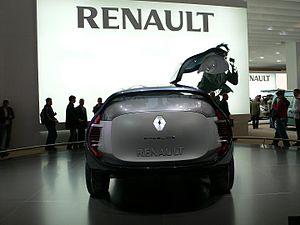
Concept Renault Ondelios
L'édition 2008 du Mondial de l'automobile de Paris est un salon international de l'automobile qui s'est tenu du 4 octobre au 19 octobre 2008 à la Porte de Versailles, à Paris.
Le Renault Ondelios est un concept car présenté lors du Mondial de l'automobile de Paris 2008 par le constructeur automobile français Renault. Il s'agit d'un crossover, respectueux de l’environnement, volumineux et habillé d’une carrosserie en carbone avec un vitrage en polycarbonate afin de diminuer son poids, donc sa consommation.